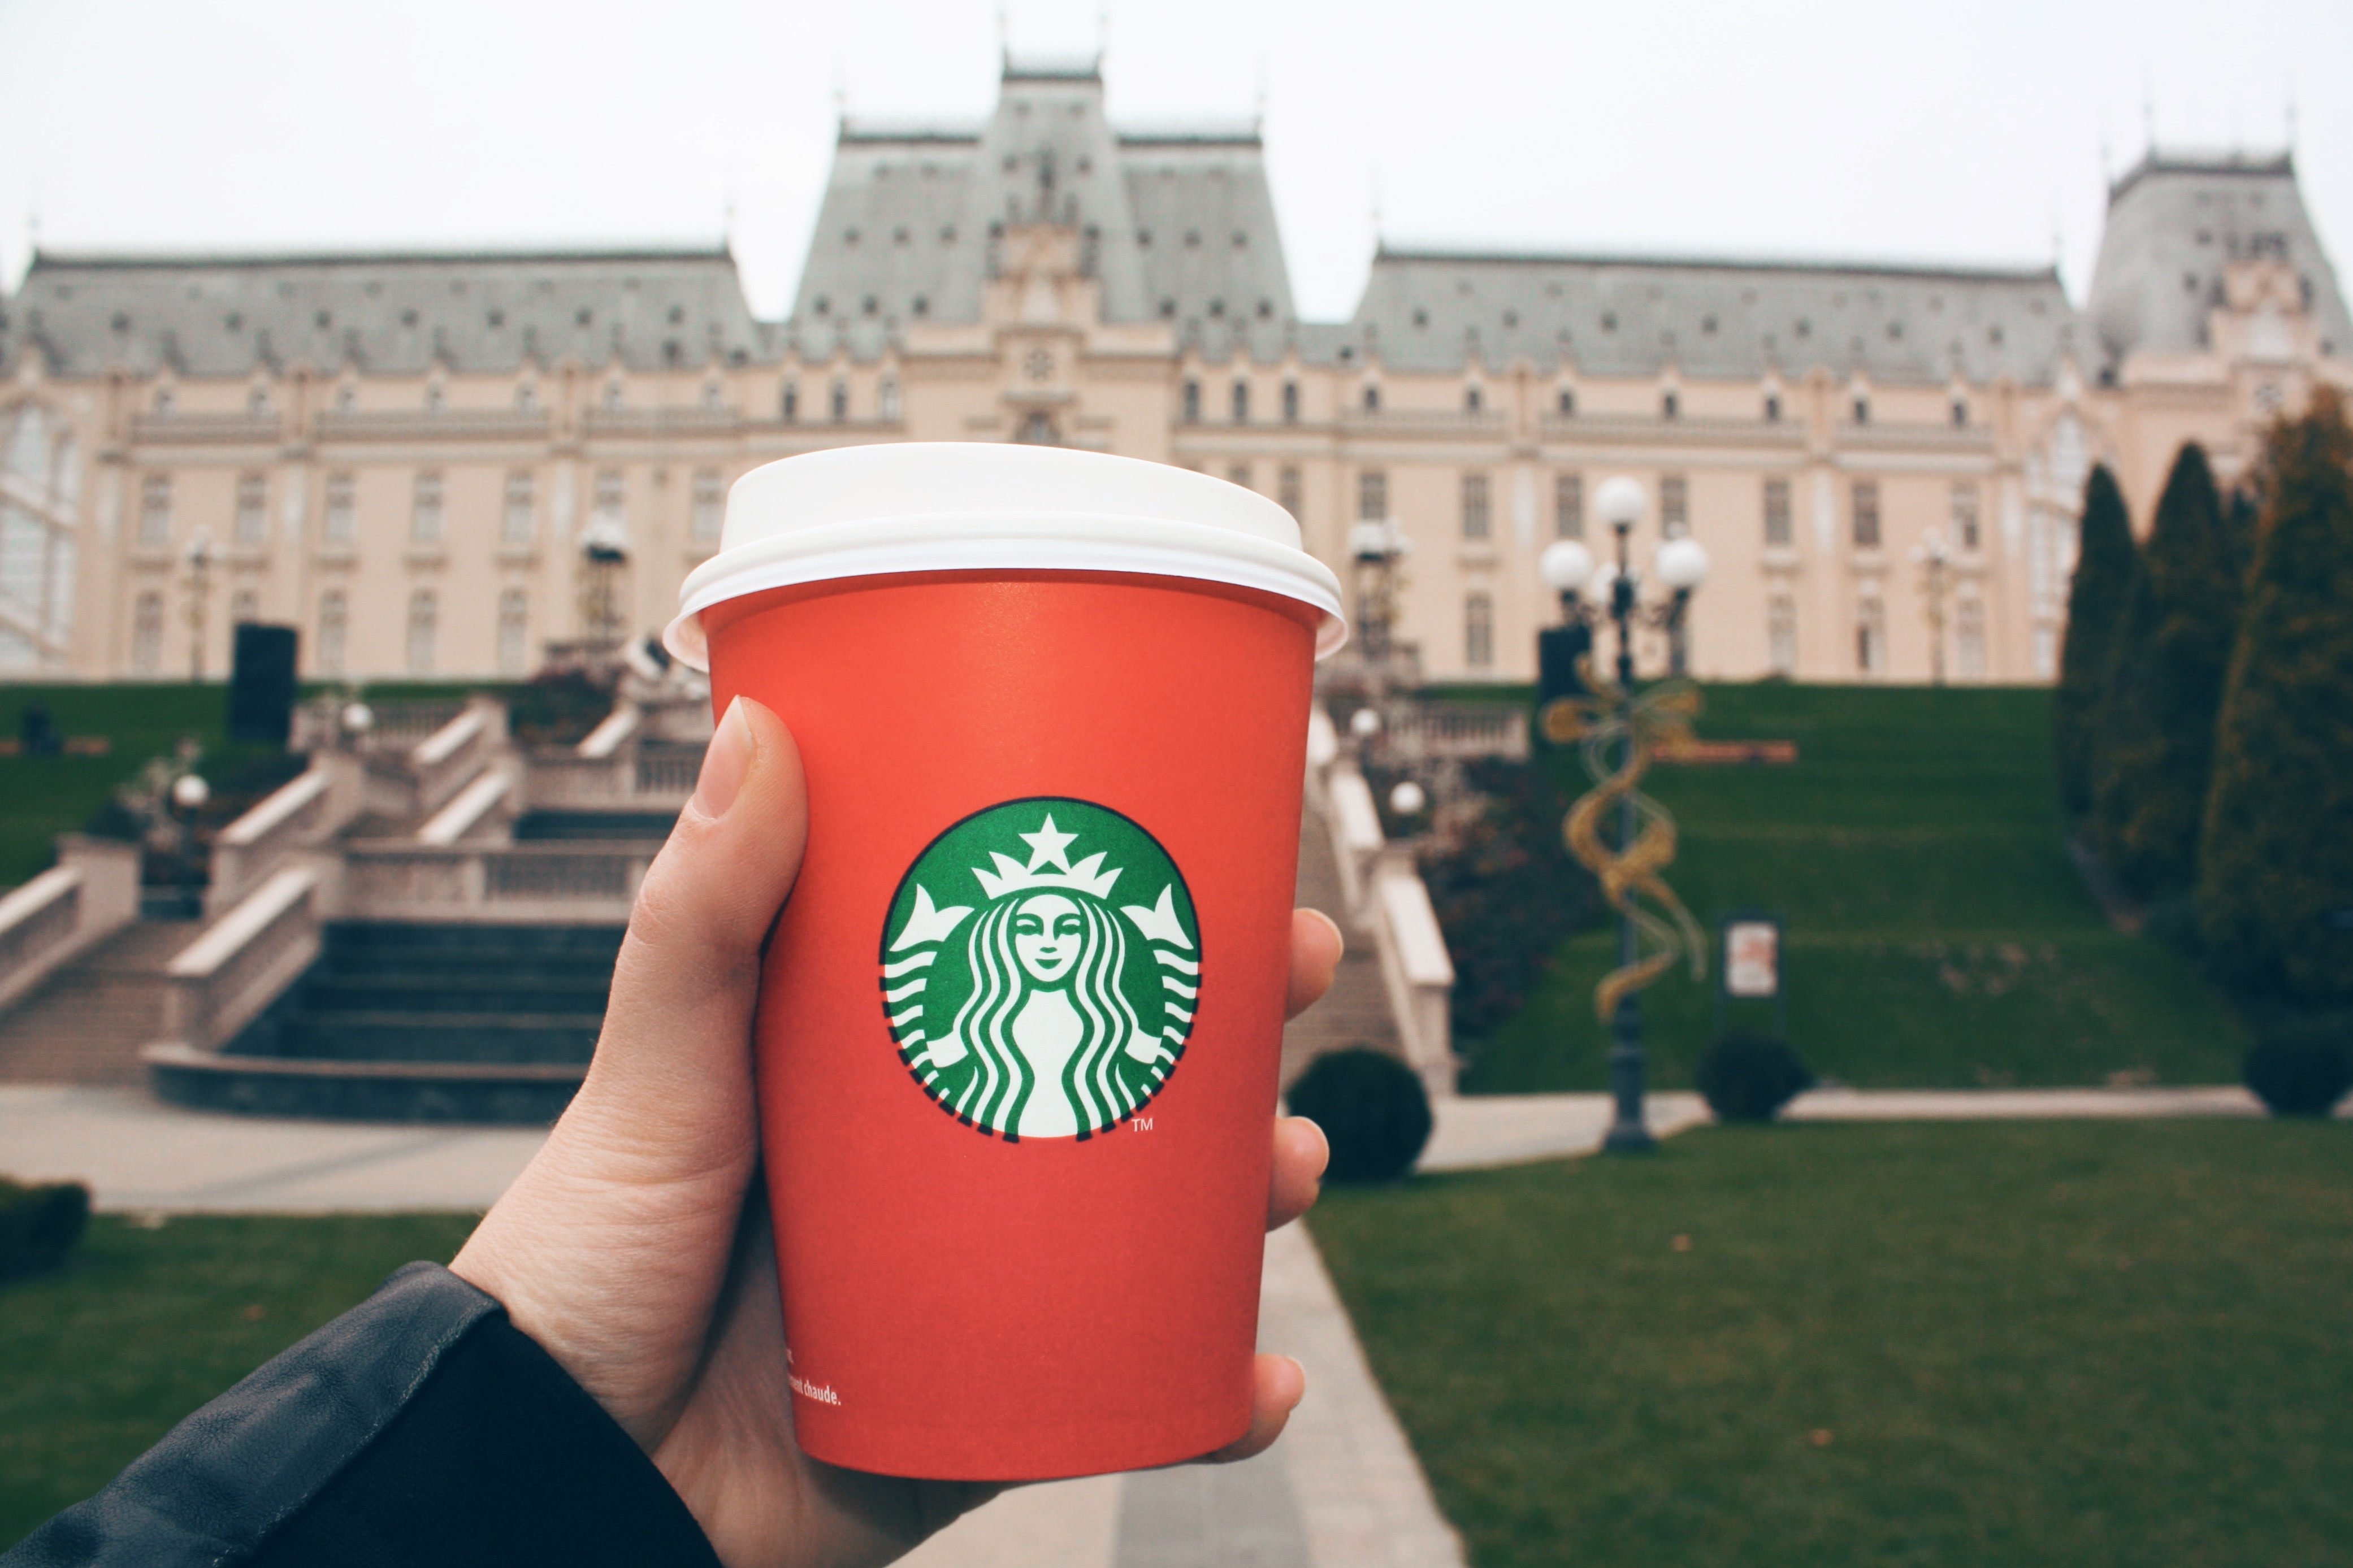
grass, coffee, morning, latte, cappuccino, green, red, symbol, drink, coffee cup, modern, product, caffeine, starbucks, logo, mocha, take away